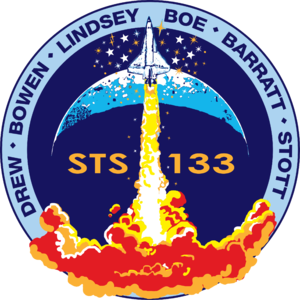
STS-133
STS-133 var rumfærgen Discoverys 39. og sidste rummission, den blev opsendt d. 24. februar 2011 kl 4:53 p.m. EST, 22.53 dansk tid.